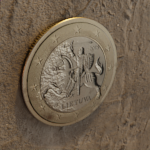
Coin value: 1euro
Country: lt
Edition: standard